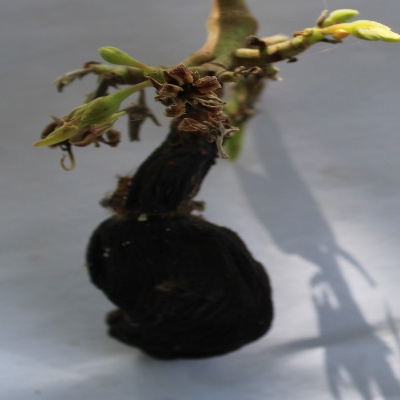
Crop: Cashew
Condition: anthracnose